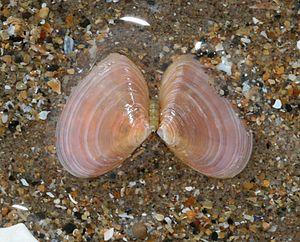
Les fruits de mer sont un nom donné aux animaux invertébrés marins comestibles. Dans l'acception la plus usuelle, il s'agit d'une grande variété d'organismes marins, à l'exception des poissons et des mammifères.